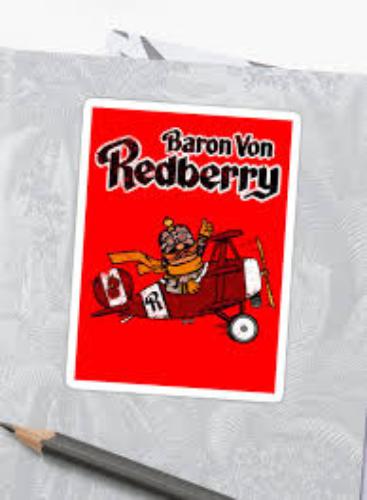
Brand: Baron von Redberry
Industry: Leisure